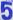
Number: 5